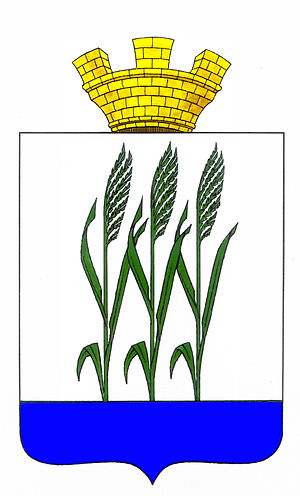
Kamysjin
Kamysjin er hovedstaden i den oblasten Volgograd i Rusland. Kamysjin har 111.775 indbyggere.